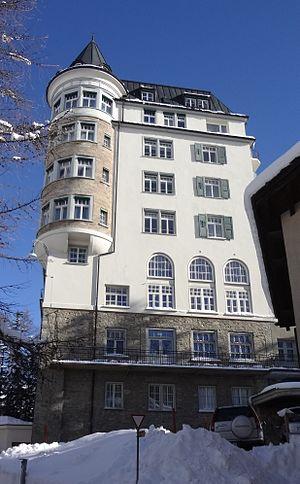
Tour Nord-Ouest de l'Hôtel Waldhaus de Sils-Maria
L’hôtel Waldhaus est un hôtel historique situé dans la localité Sils-Maria dans la commune de Sils im Engadin/Segl en Haute-Engadine, dans le canton des Grisons, en Suisse. Ouvert en 1908, c'est l'un des rares hôtels cinq étoiles en Suisse qui soit exploité par la même famille depuis sa création.